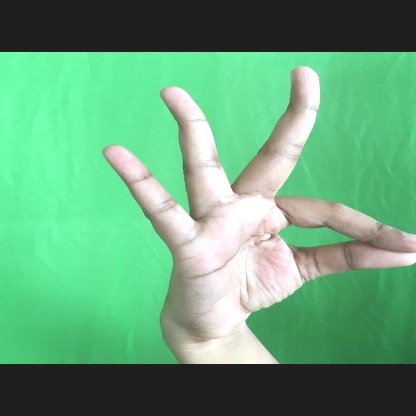
Mudra: Hamsasyam